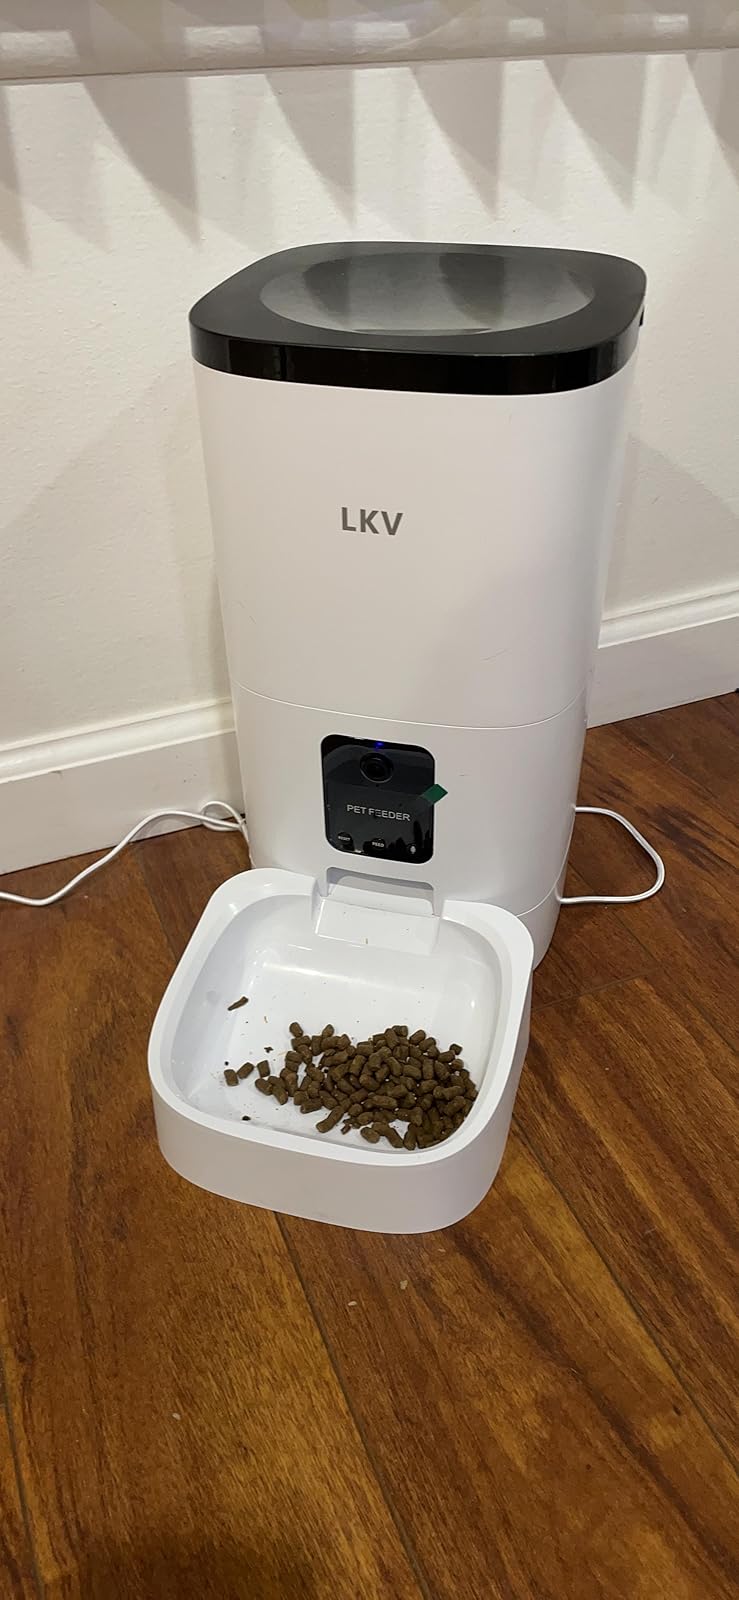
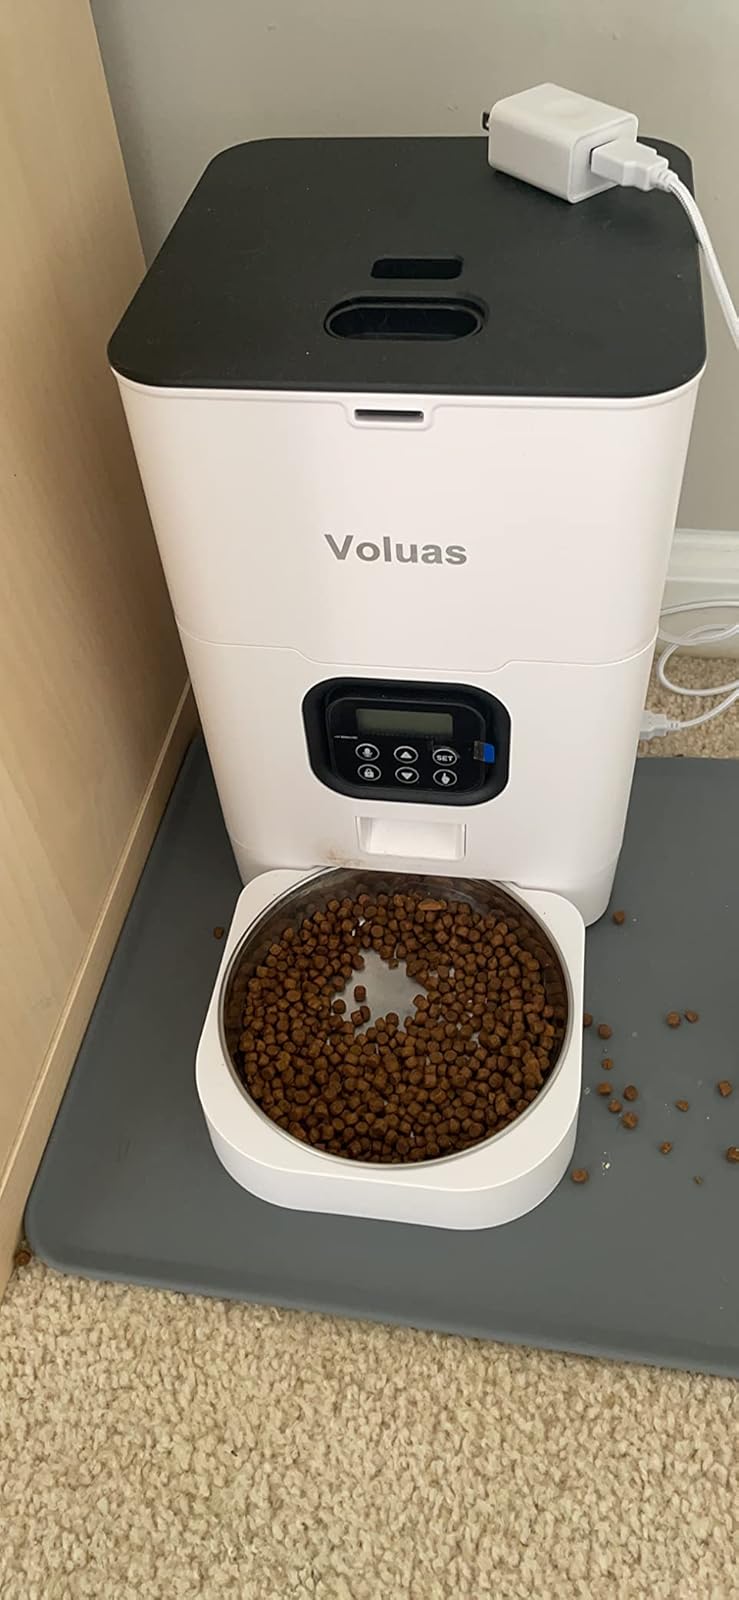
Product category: items_feeder
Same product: no